UNESCO Working Group on Land Subsidence

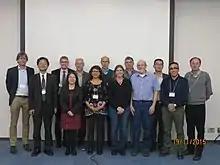
Annual Meeting WGLS 2015

Past, current and planned activities of the UNESCO–IHP WGLS are primarily focused on its mission to enhance scientific/technical knowledge exchange and promote/facilitate international exchange of information regarding natural and anthropogenic subsidence processes and the sustainable development of our natural resources in areas susceptible to subsidence. Some of the fairly recent past and current activities, beyond the regular efforts to convene the international subsidence symposia, consist on other networking, publishing, research and programmatic endeavors.